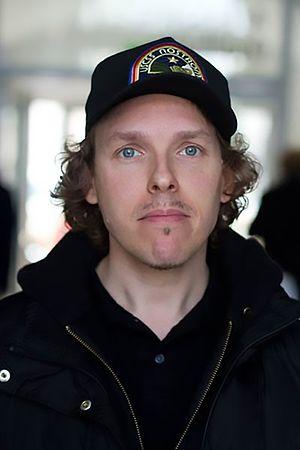
"Johannes Grenzfurthner est un artiste, réalisateur, acteur, conservateur, metteur en scène, interprète et conférencier autrichien. Grenzfurther est le fondateur, concepteur et directeur artistique de ""monochrom"", un groupe international d'art et de théorie. La majeure partie de ses œuvres sont nommées monochrom. Grenzfurther est un fervent chercheur dans le domaine des cultures subversives et marginales, en lien par exemple avec les thématiques de la sexualité et de la technologie, et l'un des fondateurs du ""technohédonisme"".